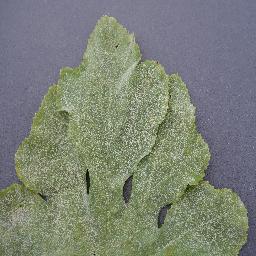
Label: Squash___Powdery_mildew